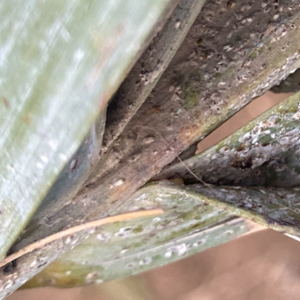
Label: Parlatoria Blanchardi